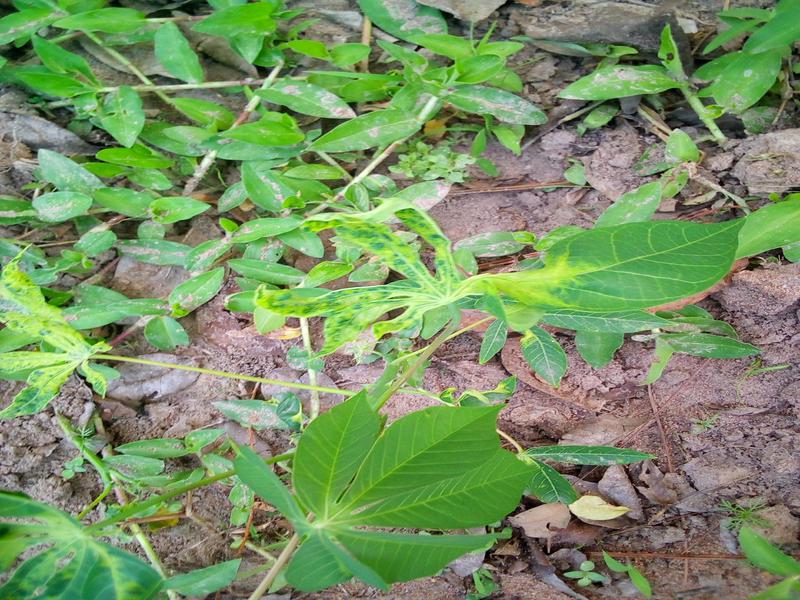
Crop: cassava
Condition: mosaic_disease